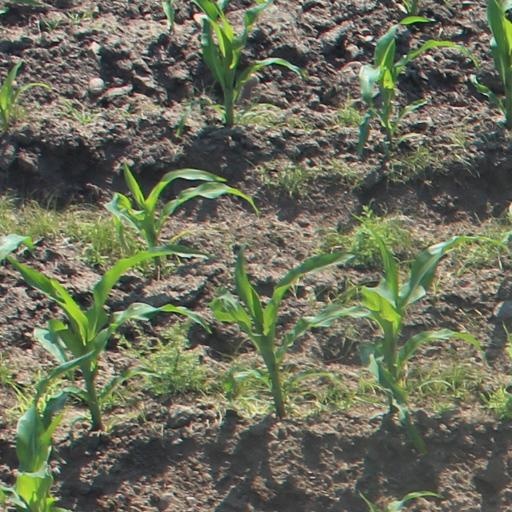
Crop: maize; corn